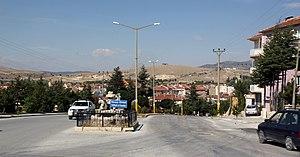
Bayat est une ville et un district de la province d'Afyonkarahisar dans la région égéenne en Turquie.